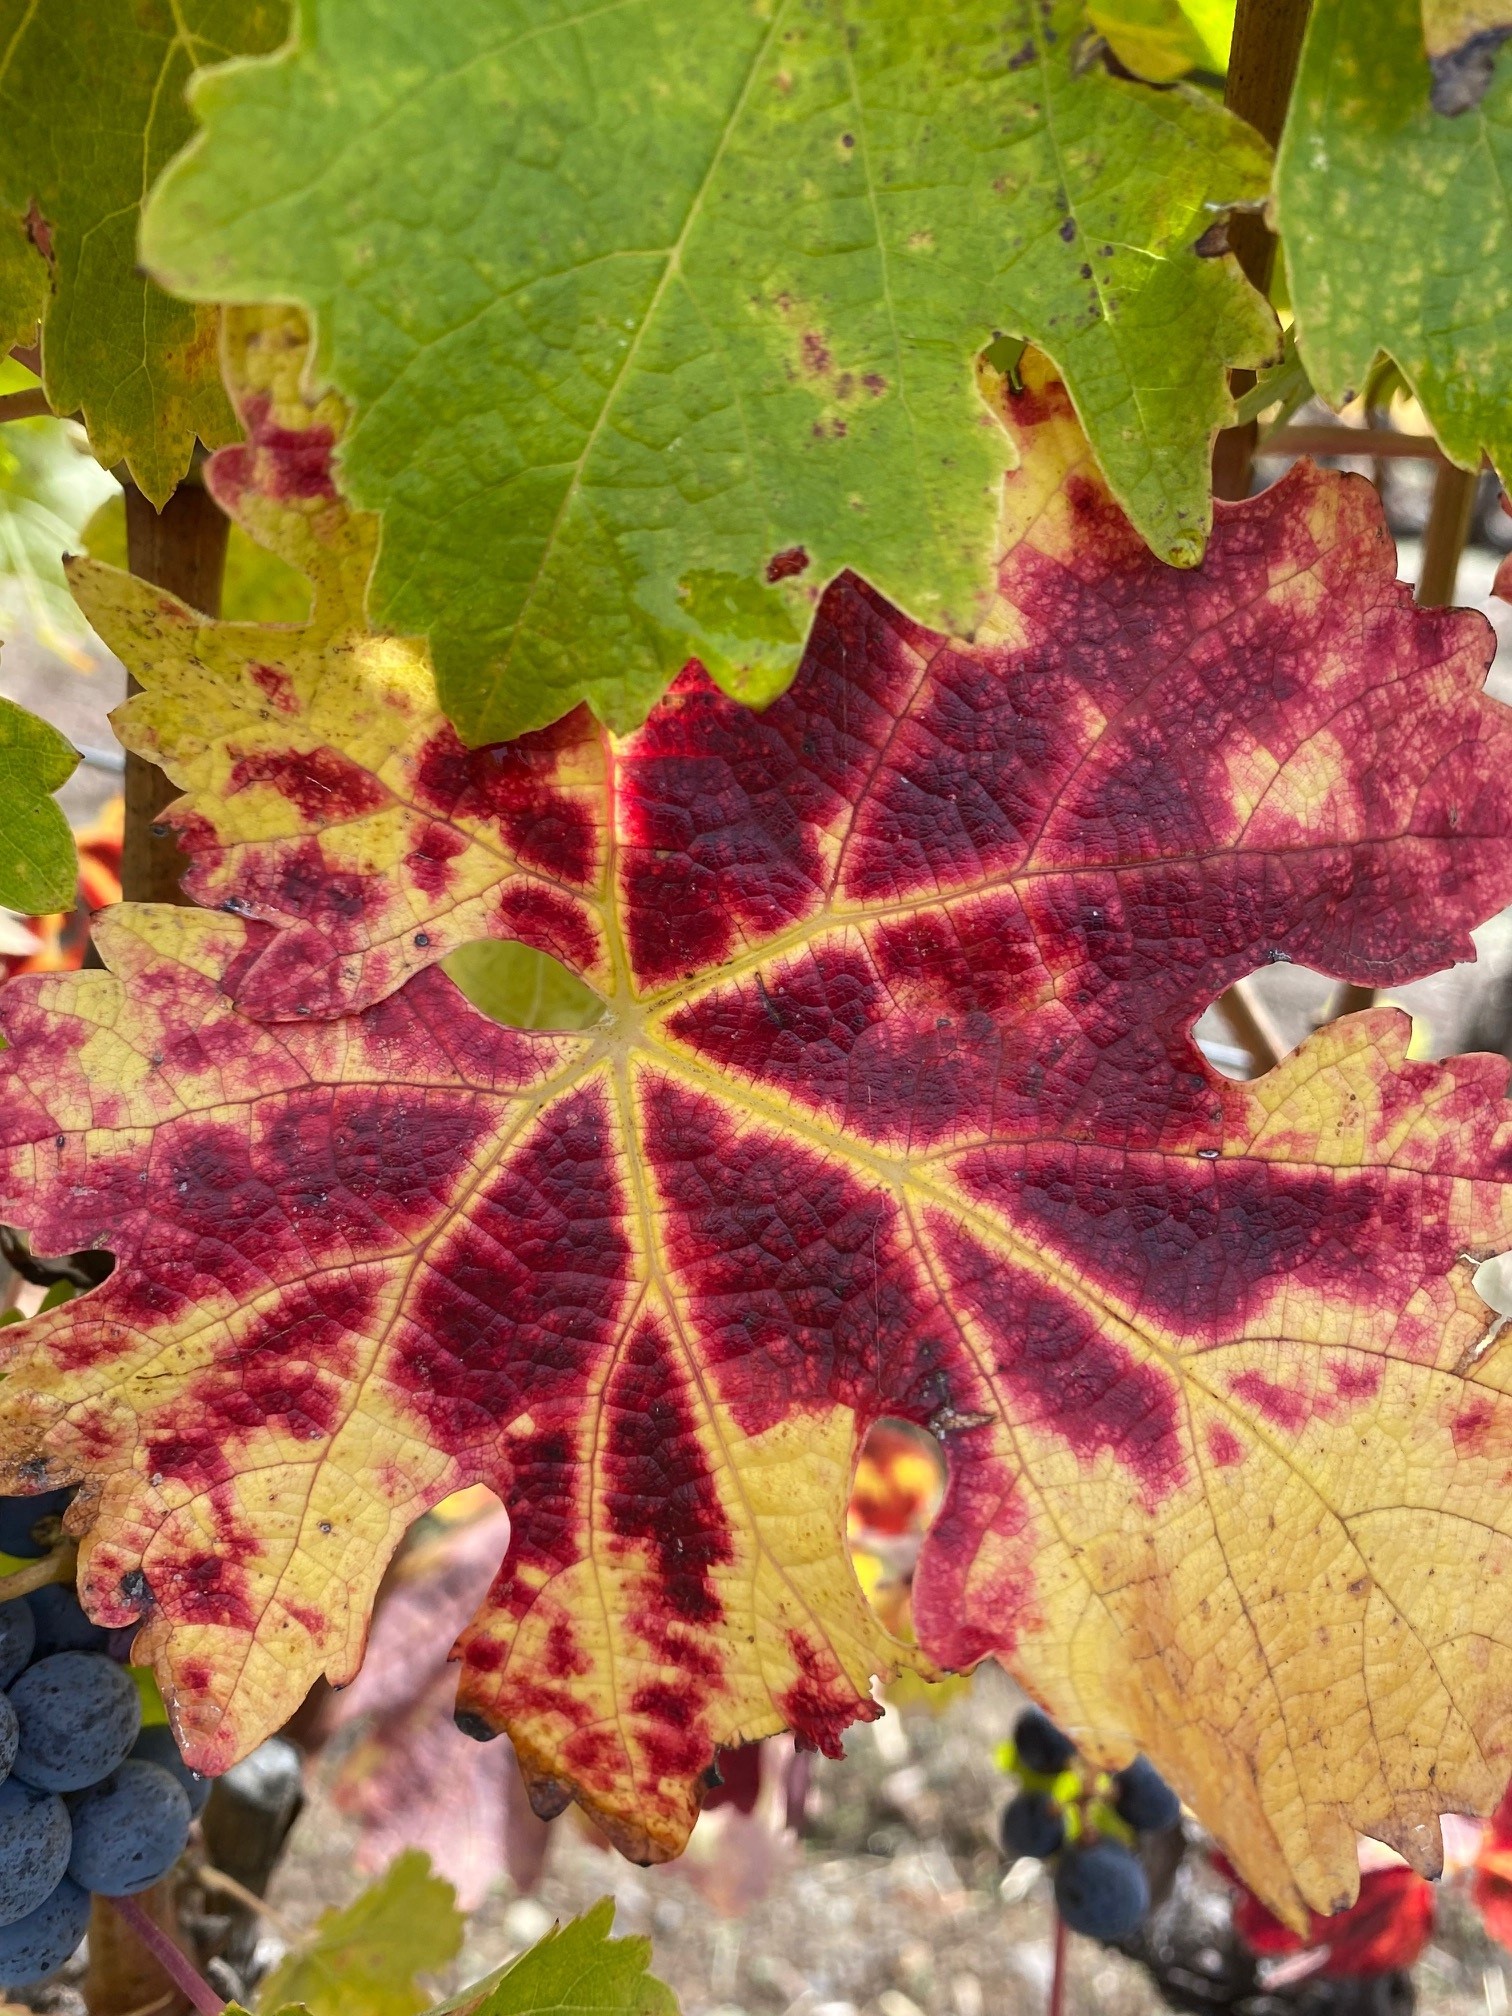
Label: Red Blotch